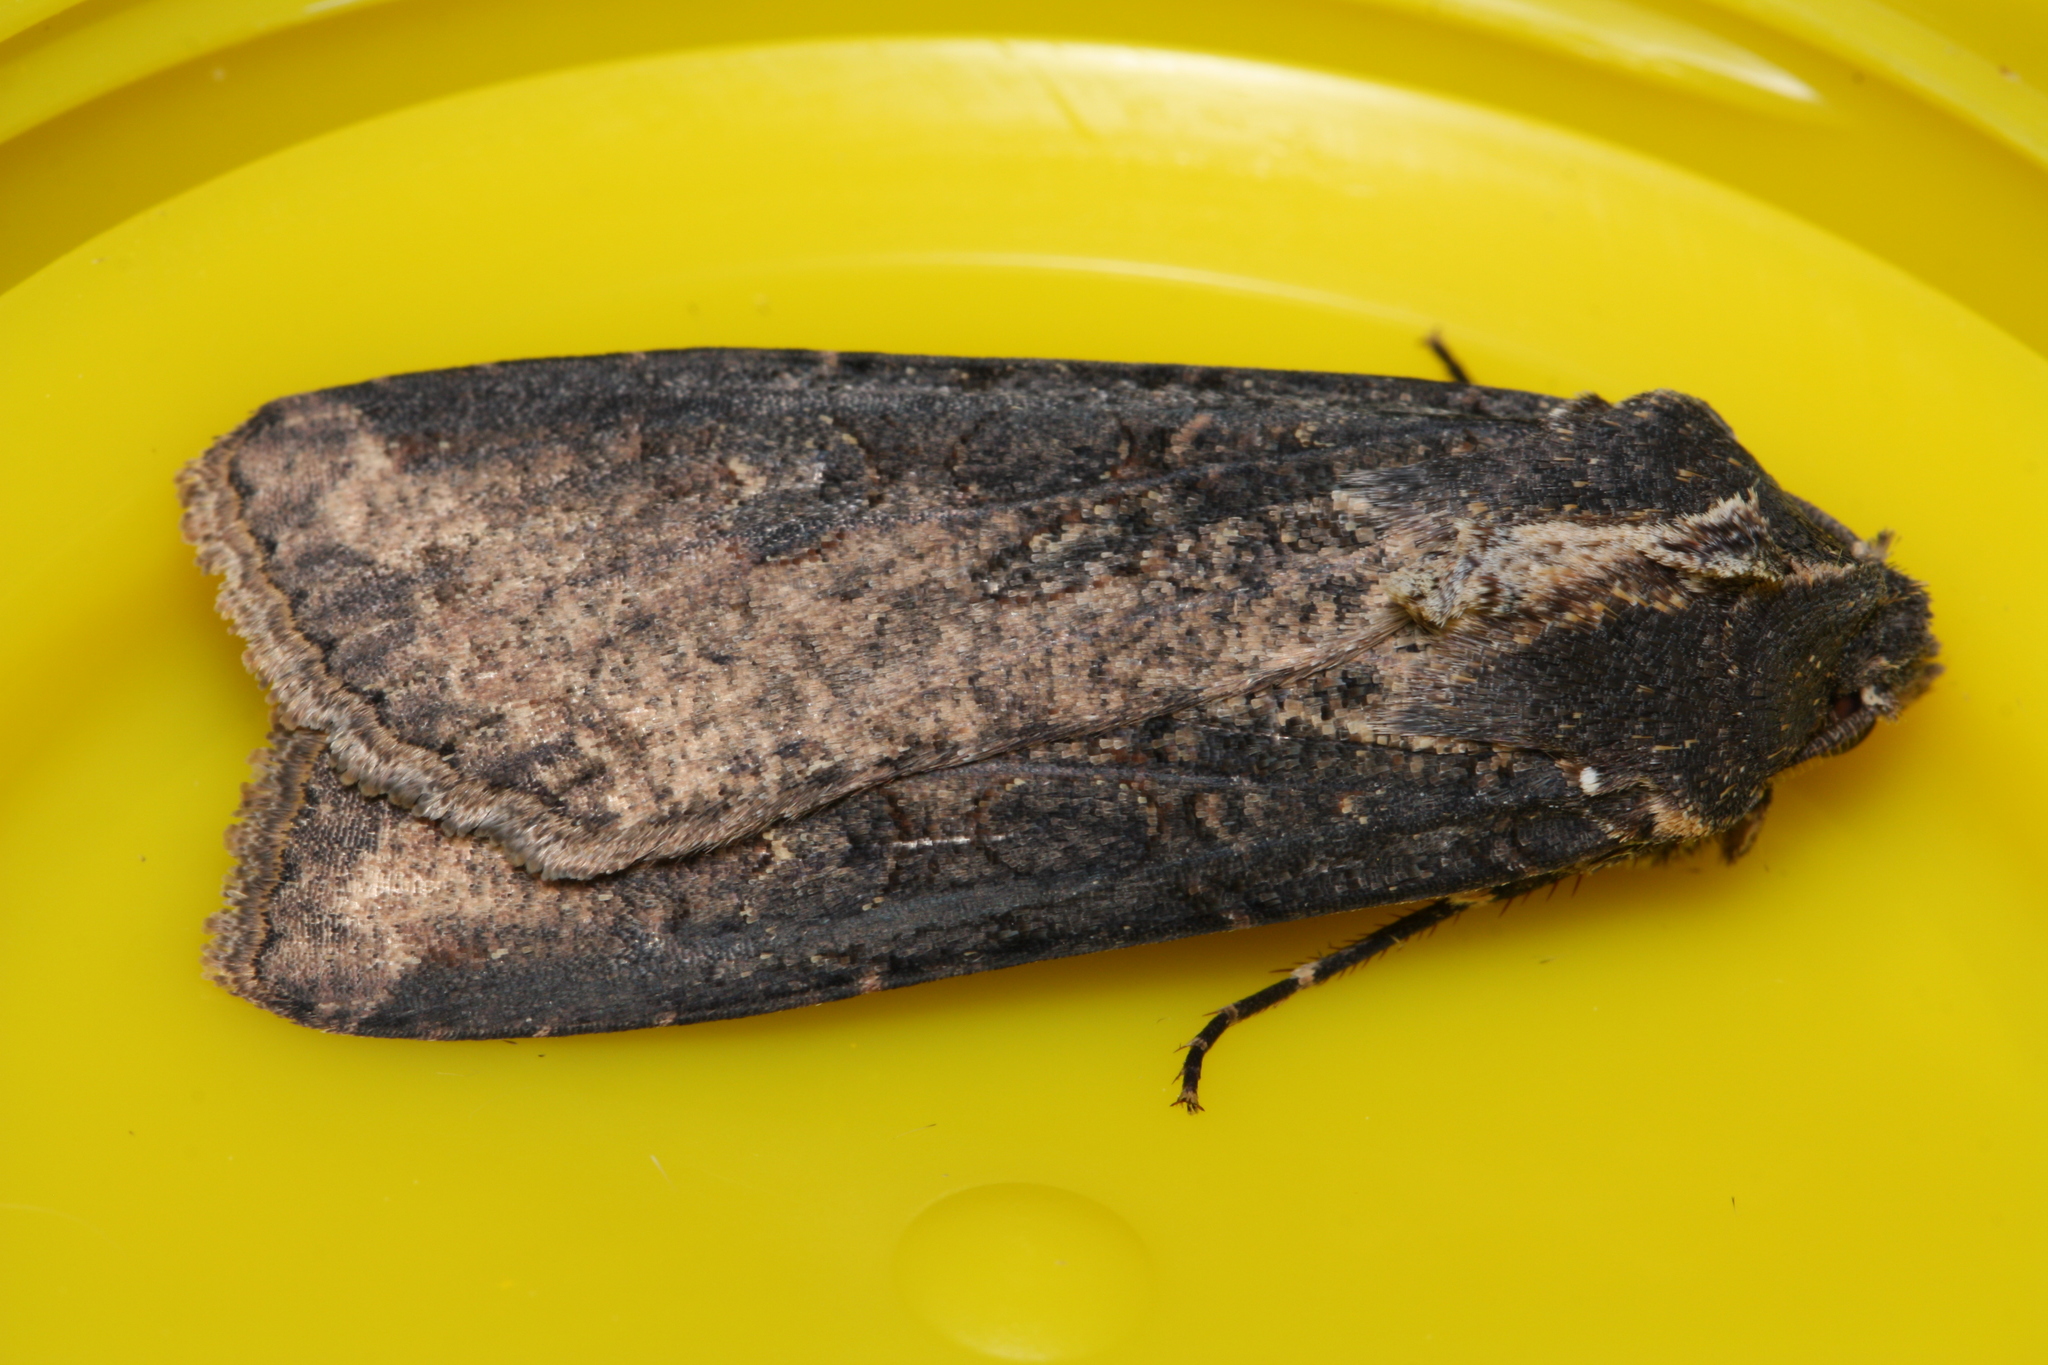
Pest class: cutworms